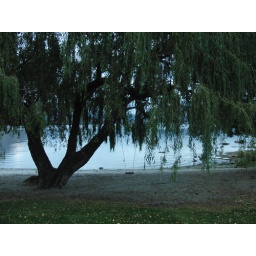
tree swing by the lake